University of West London

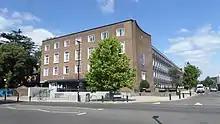
The University of West London Campus at St Mary's Road, Ealing

The University of West London Students' Union (UWLSU) is the recognised student organisation of the University of West London. It was ranked Number 1 in London and Number 3 in the UK for the NSS for the last 5 years. UWLSU is affiliated with the National Union of Students.